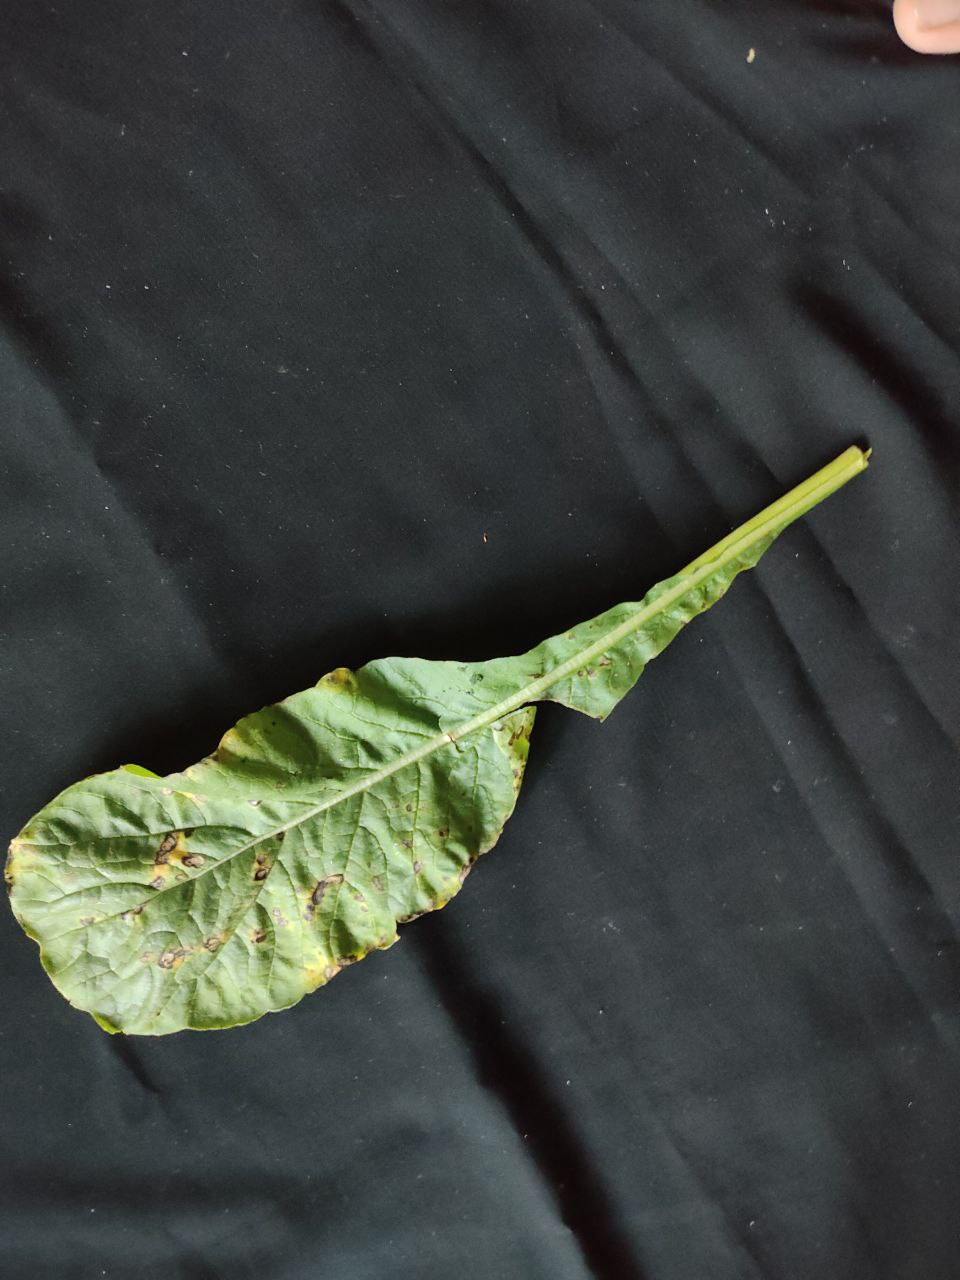
Label: Black leaf spot